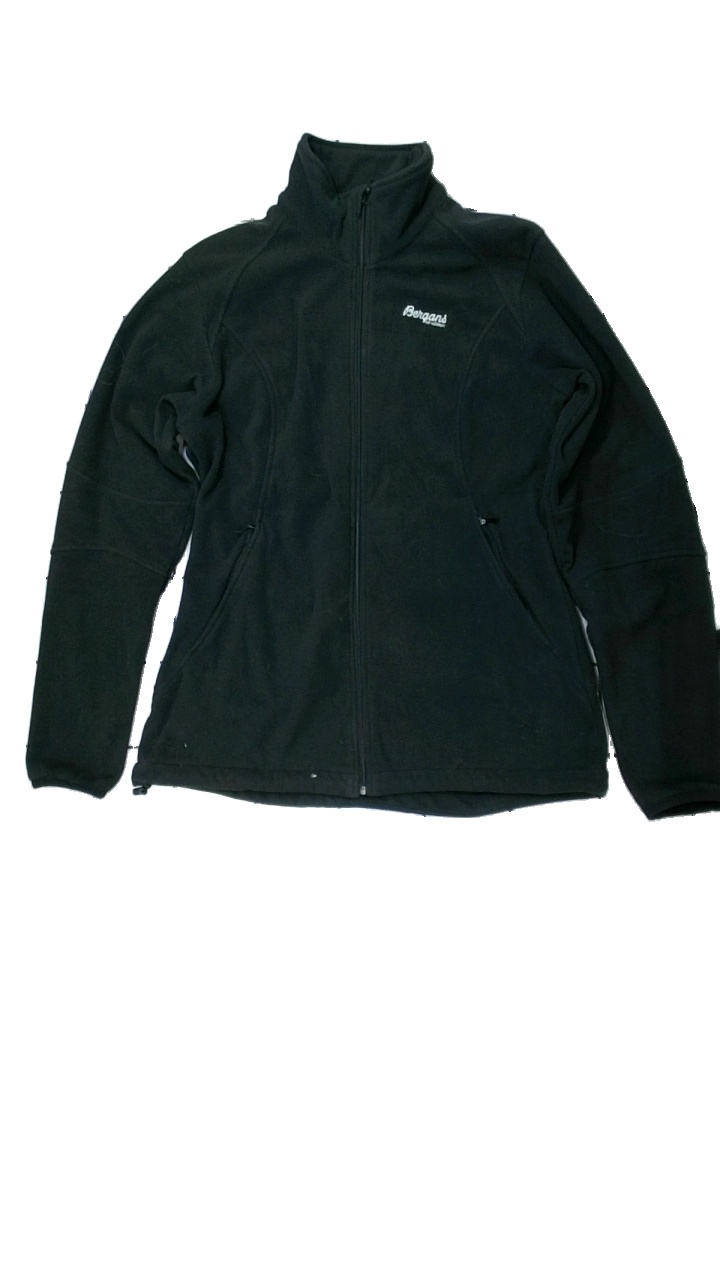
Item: Cardigan (Ladies)
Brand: Bergans
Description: svart fleece kofta med dragkedja och logga fram, hårig och fläckar bak
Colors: Black, White
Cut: Regular
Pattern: Logo print
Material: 100% polyester
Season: All
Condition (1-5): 3
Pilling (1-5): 5
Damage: fläckar
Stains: Major
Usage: Export
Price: <50